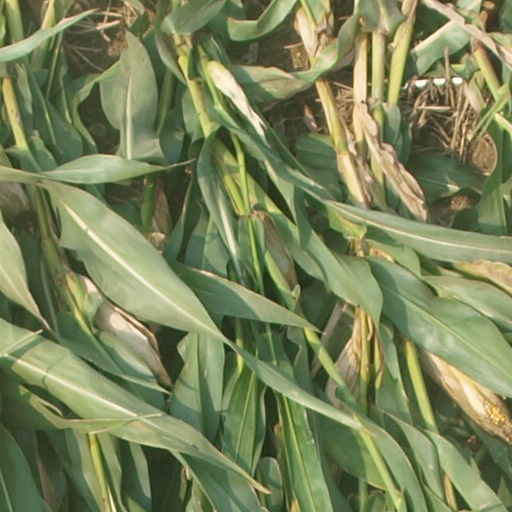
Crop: maize; corn